Human eye

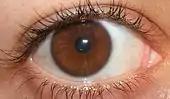
A brown iris

Almost all mammals have brown or darkly-pigmented irises. In humans, brown is by far the most common eye color, with approximately 79% of people in the world having it. Brown eyes result from a relatively high concentration of melanin in the stroma of the iris, which causes light of both shorter and longer wavelengths to be absorbed.